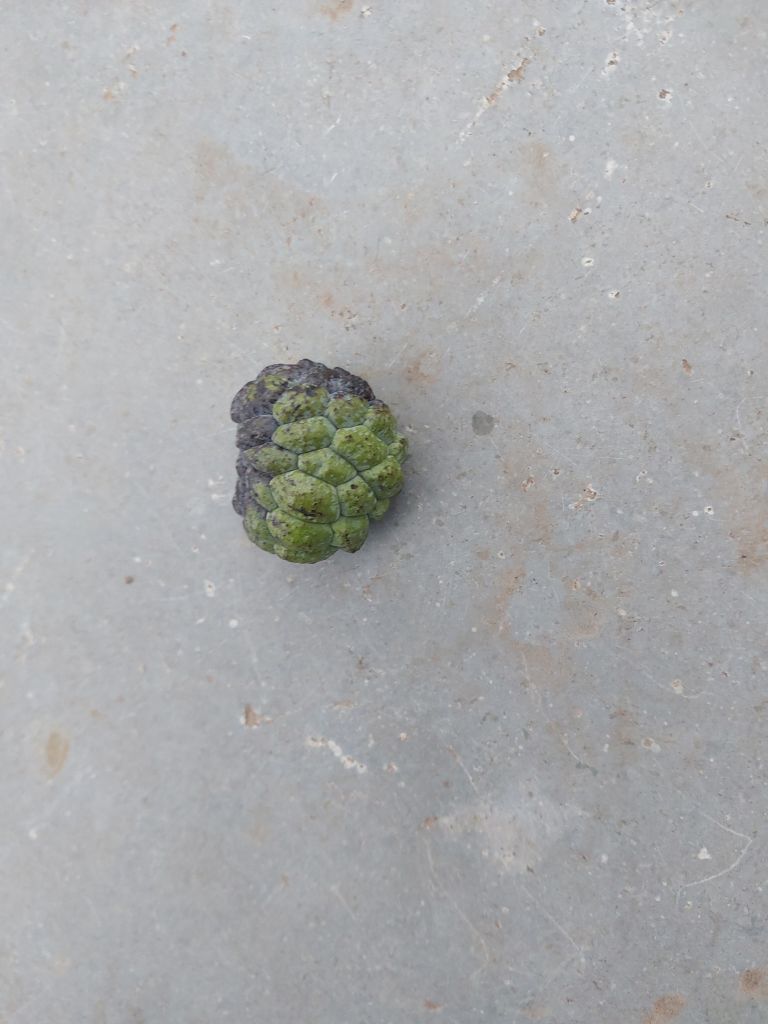
Disease label: Blank Canker